Arthur Duray

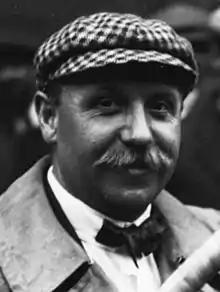
Duray at the 1914 French Grand Prix

Arthur Jules Joseph Duray (9 February 1882 – 11 February 1954) was a Belgian racing driver and aviator. He was one of the first Belgians to pilot an aircraft, holding Belgian license #3. Duray is best known for breaking the land speed record on three separate occasions between July, 1903 and March, 1904.